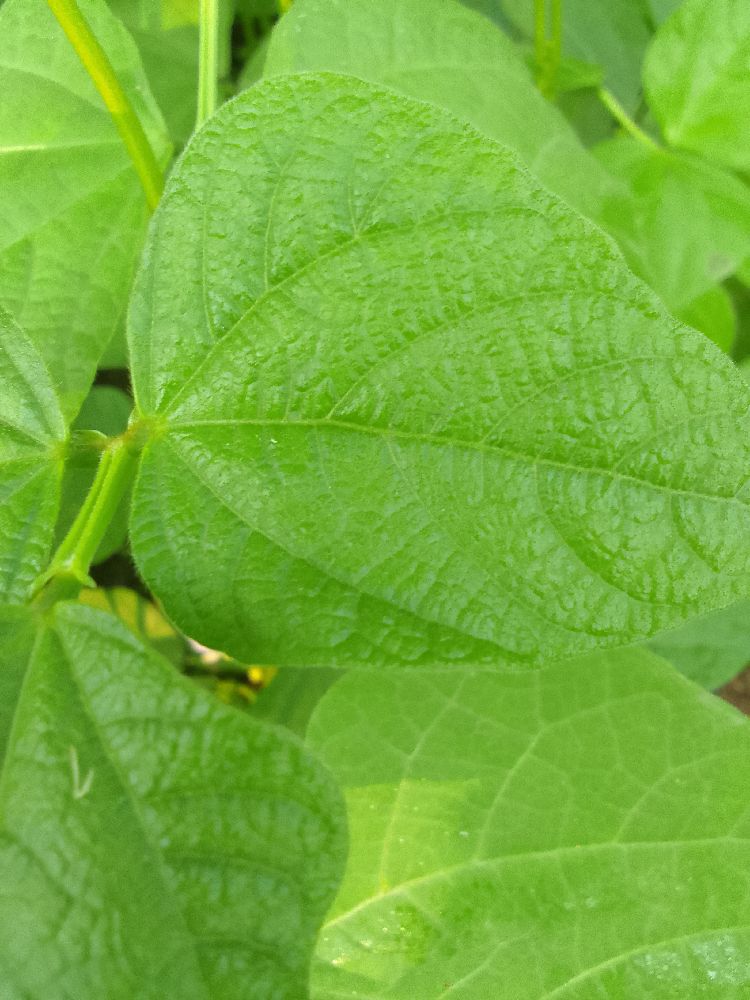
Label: healthy